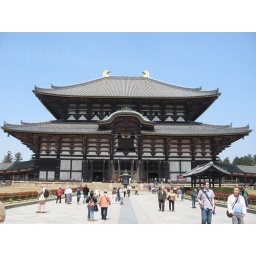
The largest wooden building in the world